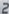
Number: 2